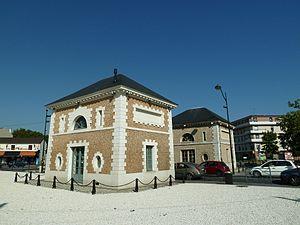
Parc à l'anglaise du duc d'Orléans - Les Pavillons-sous-Bois - Seine-Saint-Denis - France - Mérimée PA00079945 This building is indexed in the Base Mérimée, a database of architectural heritage maintained by the French Ministry of Culture,
L'avenue Jean-Jaurès, est un important axe de communication des Pavillons-sous-Bois. Elle suit le parcours de la route départementale 117.